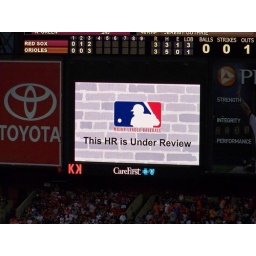
The ruling was it cleared the top of the wall in right field and was indeed a home run.